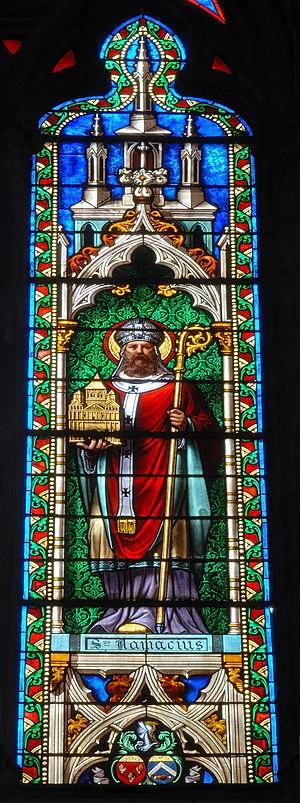
Église Saint-Eutrope à Clermont-Ferrand
Namace, en latin Namatius, fut évêque de Clermont au Vᵉ siècle. Il est reconnu comme saint par l'Église catholique romaine et fêté le 27 octobre.
Le diocèse d'Auvergne est établi à Arvernis, l'ancien chef-lieu de la cité des Arvernes. Ses évêques ne sont appelés évêques de Clairmont ou Clermont qu'en 1160. À partir de 1317, le diocèse est démembré et un diocèse particulier est créé pour la Haute Auvergne : le diocèse de Saint-Flour.
Notre-Dame de l’Assomption est une cathédrale gothique située à Clermont-Ferrand. Elle a été édifiée à partir de 1248 au centre de la ville de Clermont, la capitale historique de l'Auvergne. Elle a remplacé une cathédrale romane située au même endroit qui elle-même avait été précédée par deux autres sanctuaires chrétiens. Son patronage initial est celui de Saint-Vital et Saint-Agricol. La majeure partie de la construction actuelle date de la seconde moitié du XIIIᵉ siècle, c'est le premier exemple d'utilisation en architecture de la pierre de Volvic. La façade occidentale et d'autres rénovations ont été effectuées par Eugène Viollet-le-Duc au cours de la seconde moitié du XIXᵉ siècle.